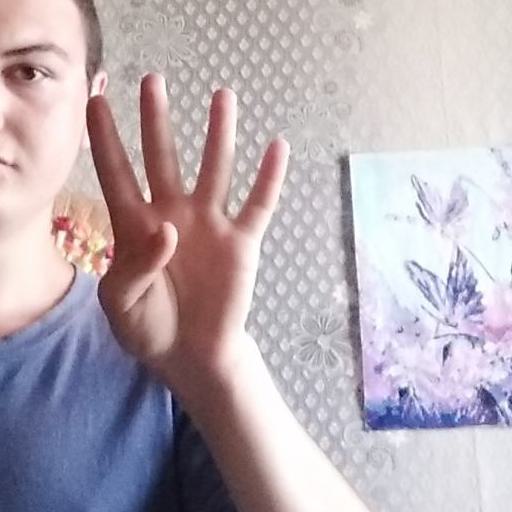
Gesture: four